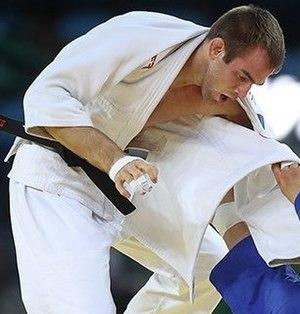
2016 Jeux Olympiques d'été de judo, le 9 Août